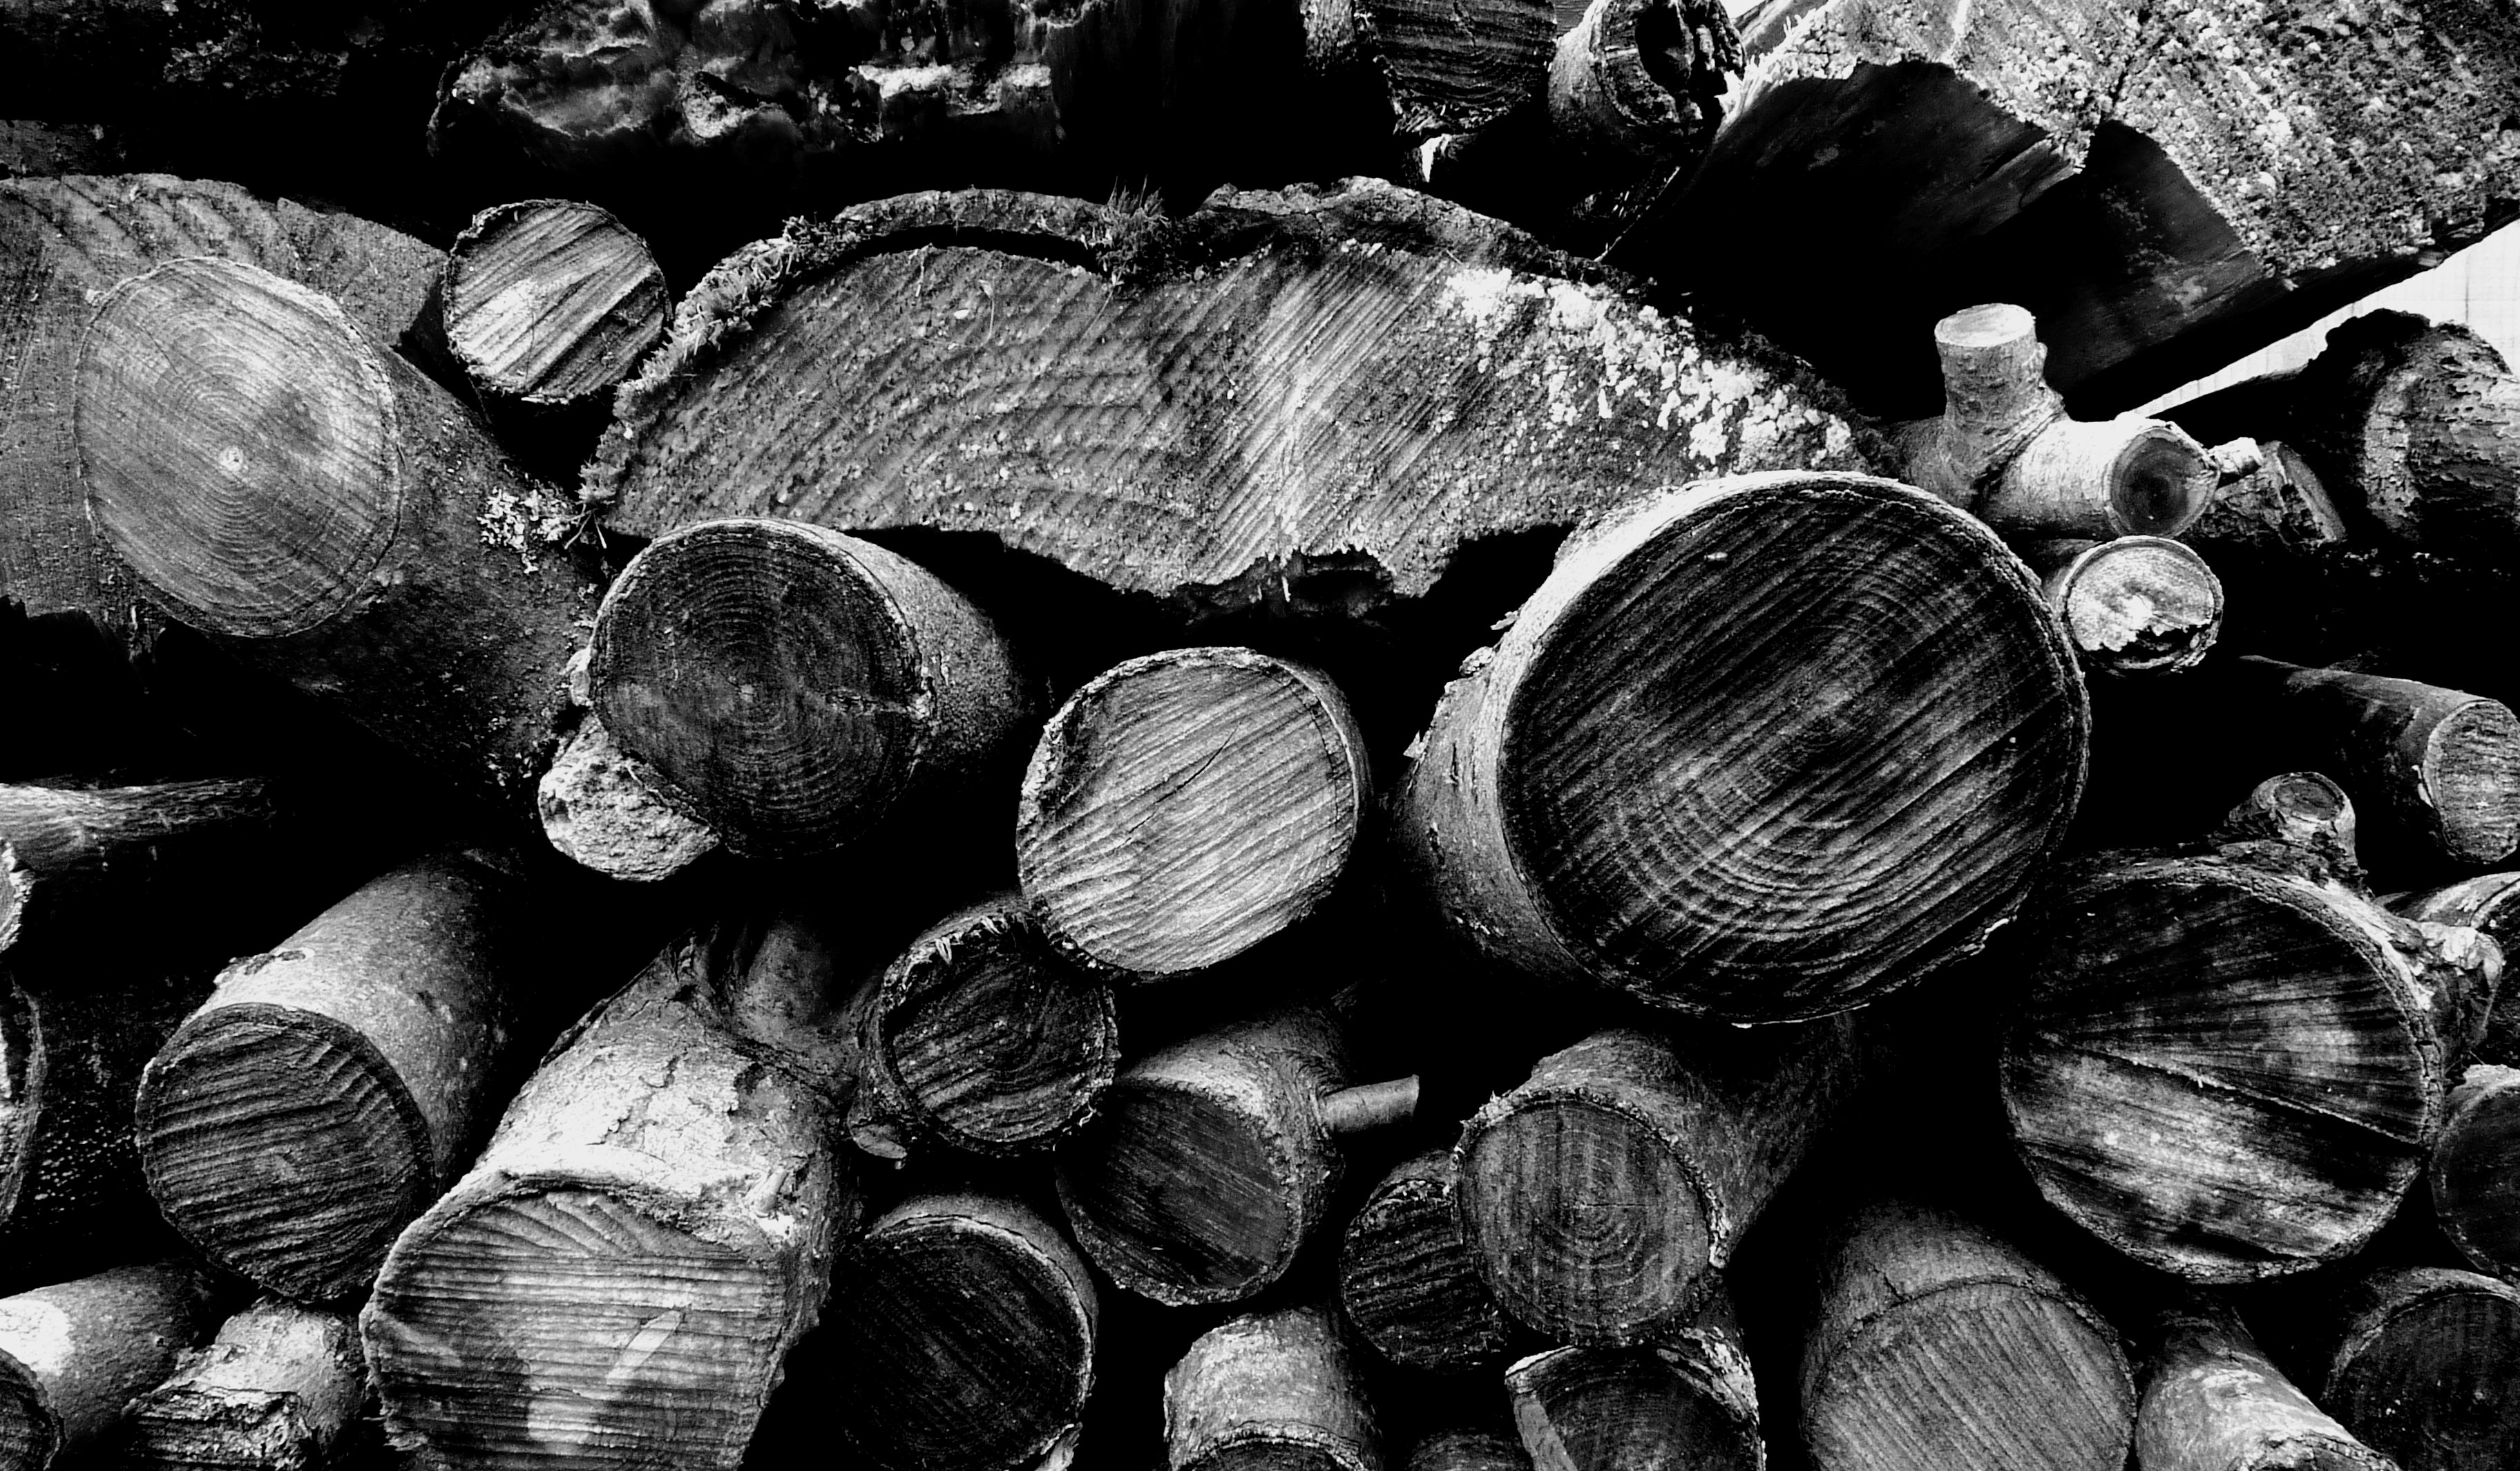
tree, branch, black and white, wood, photography, texture, leaf, trunk, black, monochrome, close up, day, patterns, pic, repeating, northamptonshire, northampton, macro photography, still life photography, monochrome photography